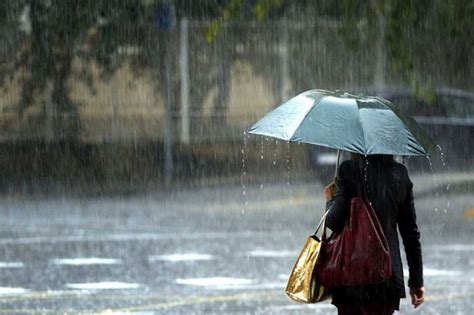
Weather: rain or strom